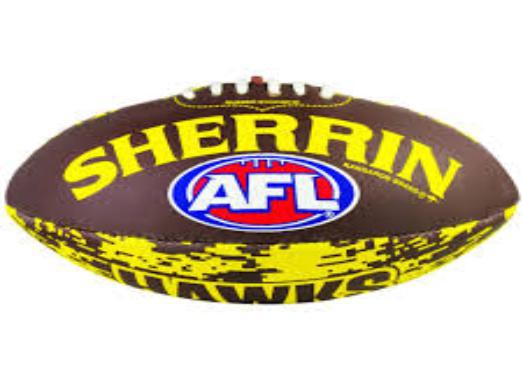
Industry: Sports